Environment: real
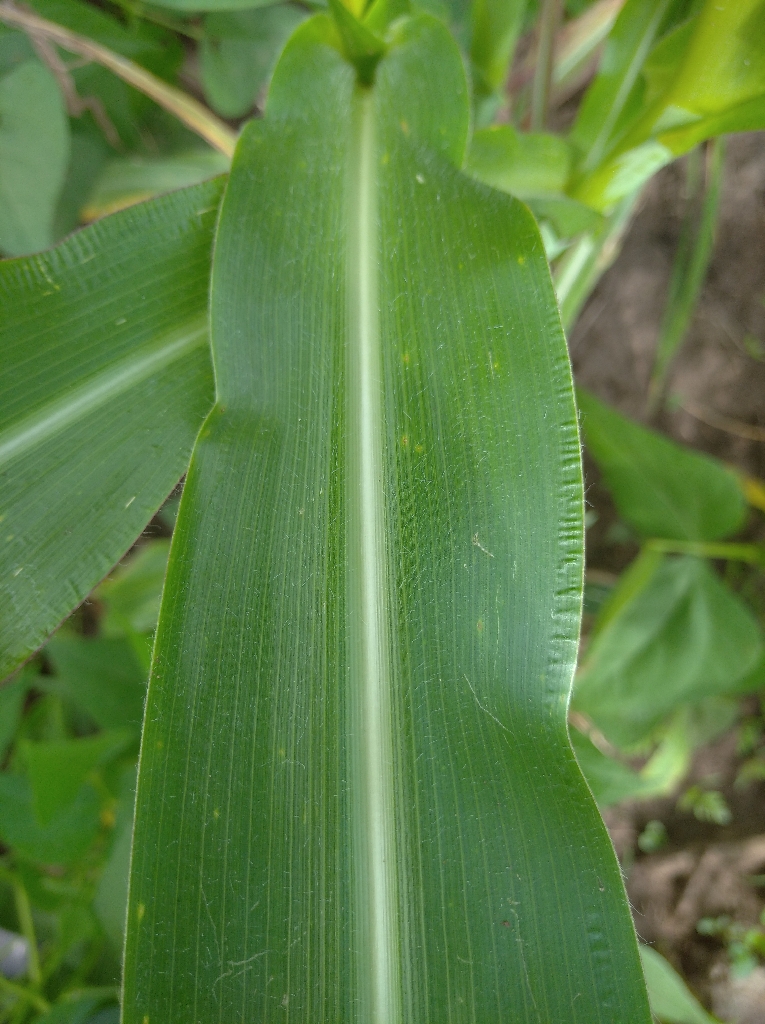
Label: healthy